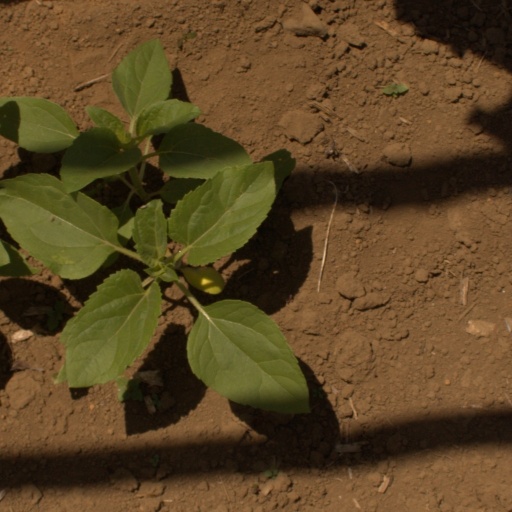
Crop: Jerusalem artichoke